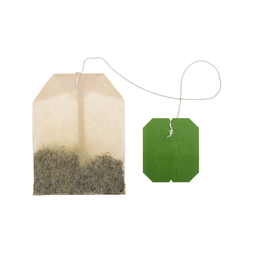
Label: trash